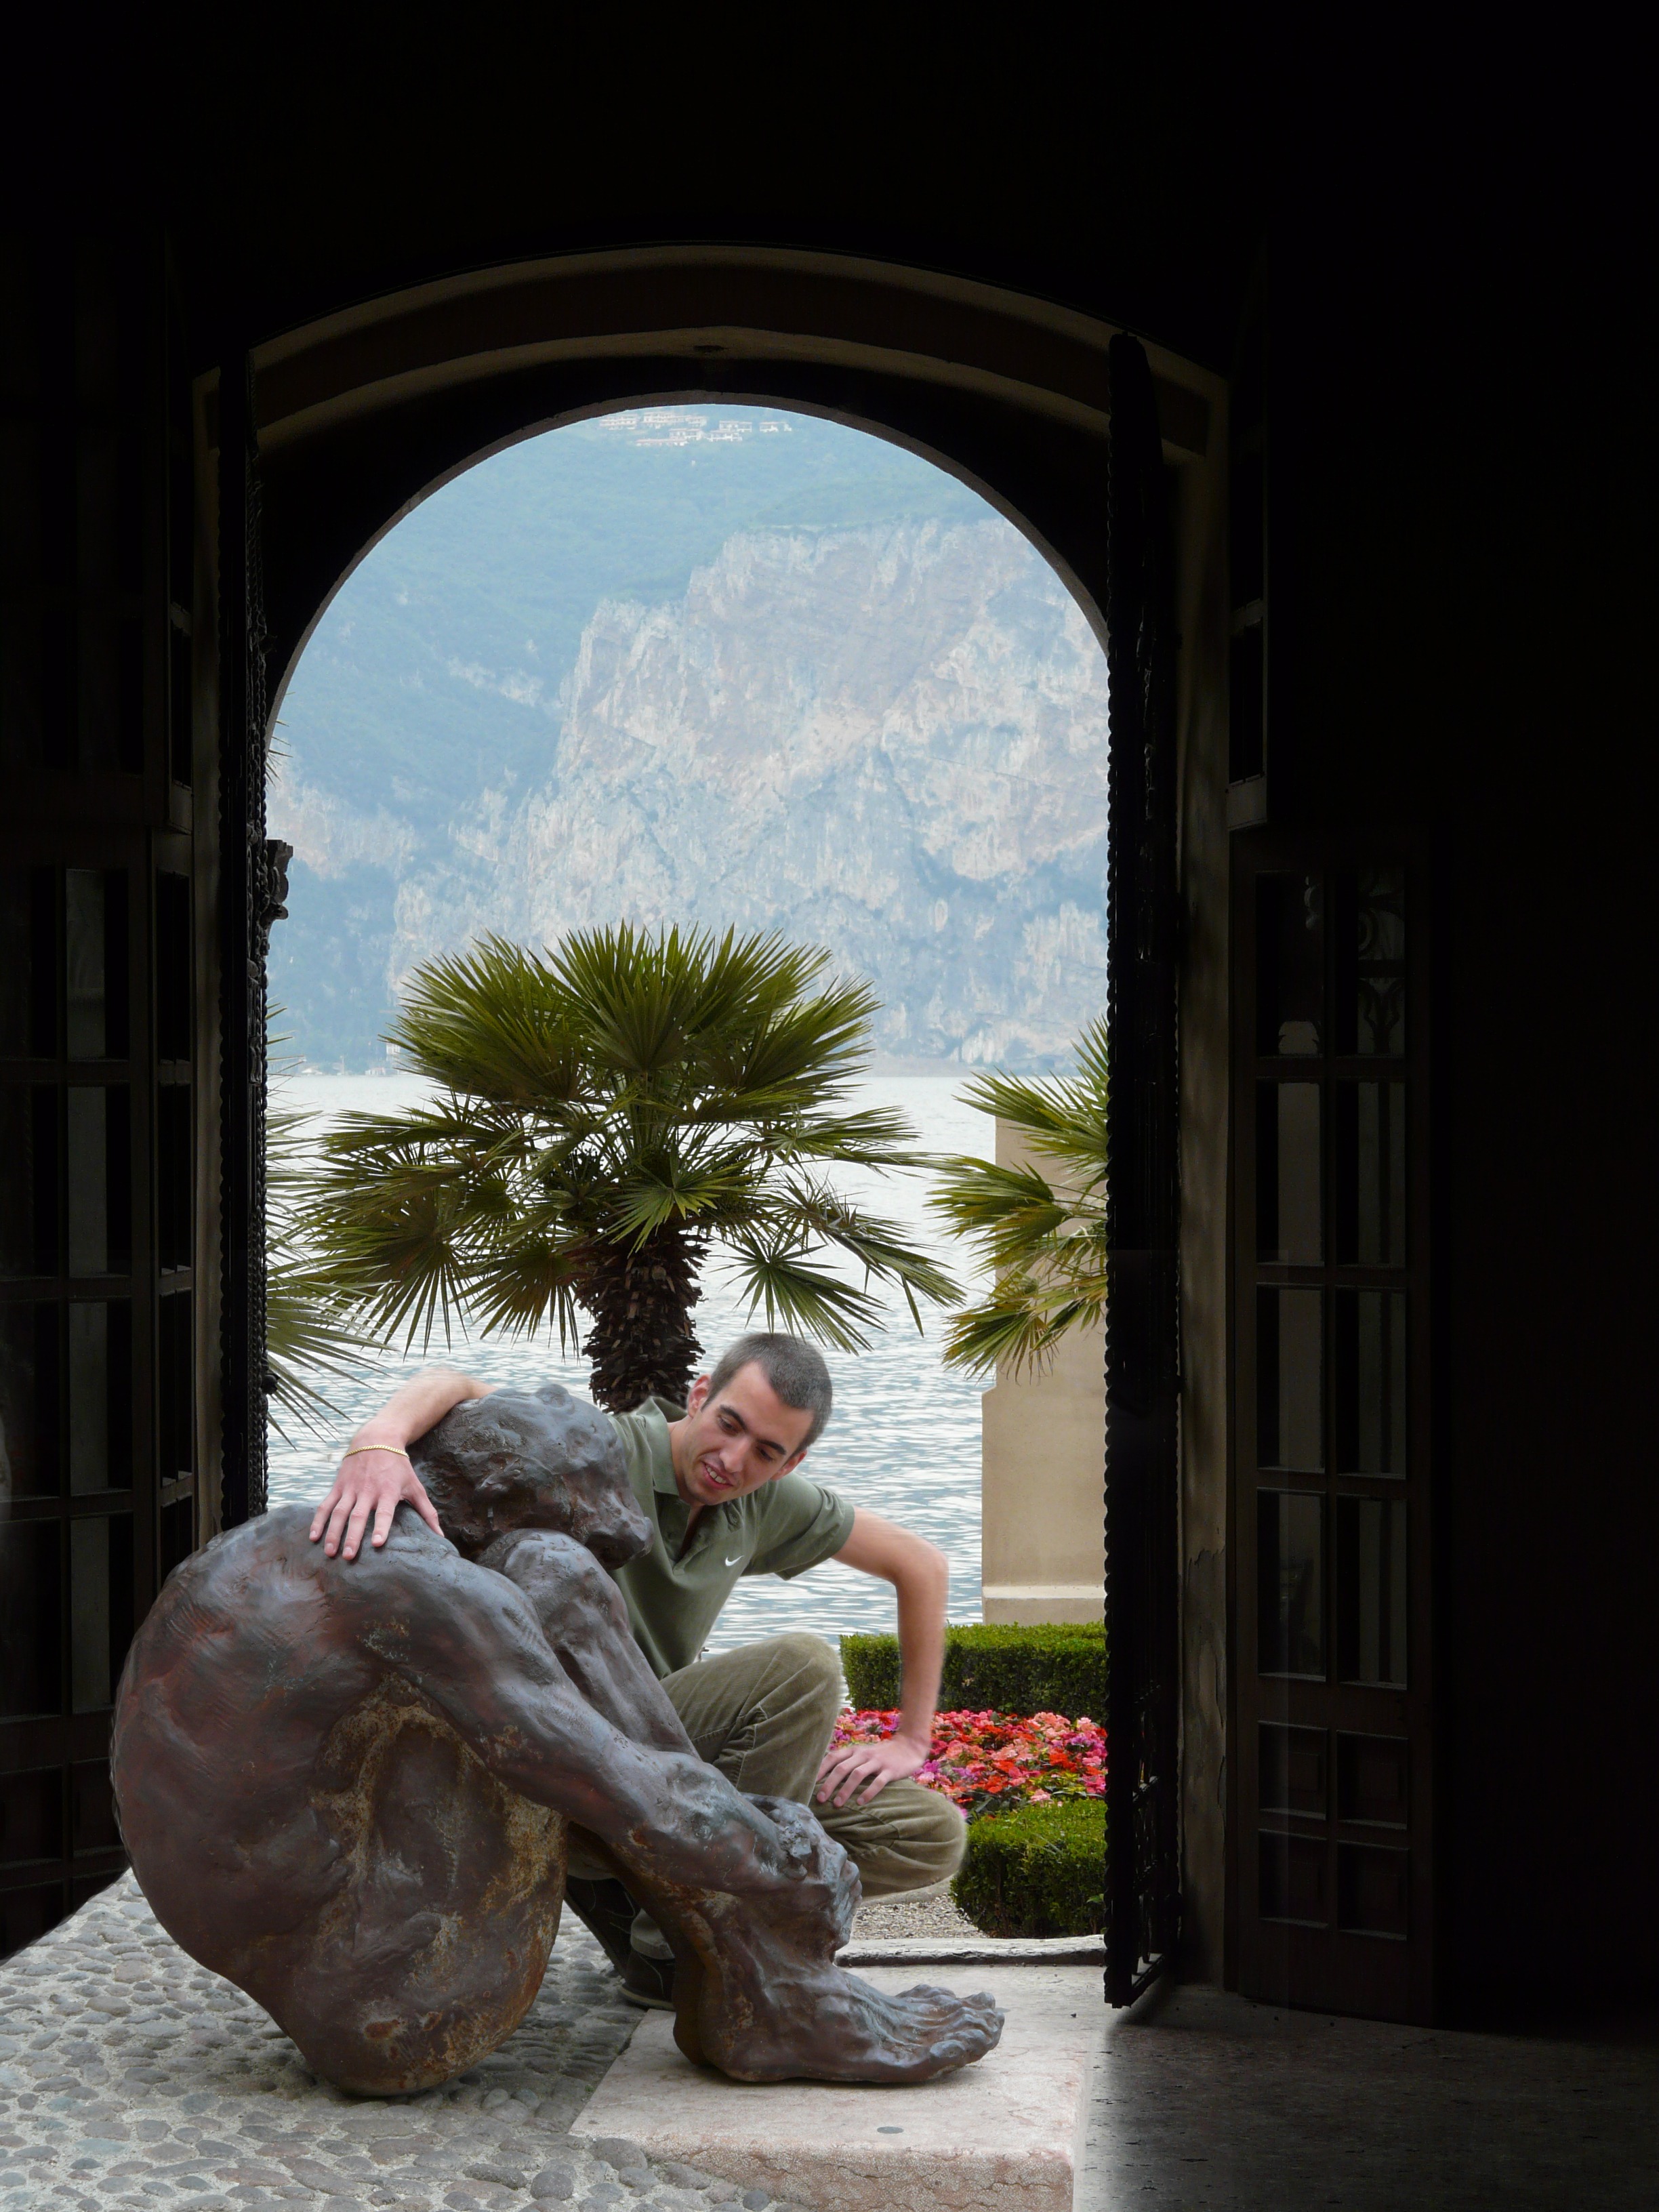
man, person, architecture, window, building, monument, statue, arch, embrace, sculpture, art, photograph, image, monuments